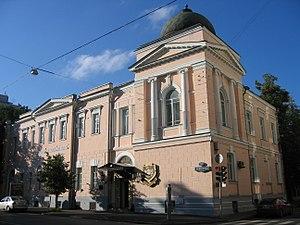
L’Académie russe de musique Gnessine est une école d'élite de musique, à Moscou. Elle a été fondée le 15 février 1895 par les sœurs Evguenia, Helena et Maria Gnessine, pianistes diplômées du Conservatoire de Moscou.